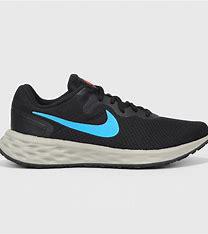
Brand: Nike
Model: Revolution 6 Next Nature